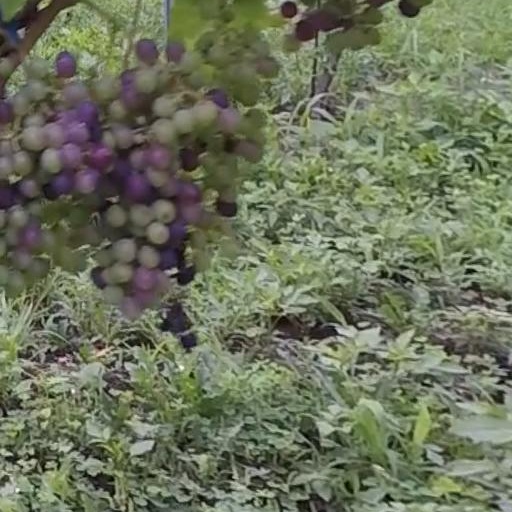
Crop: grape